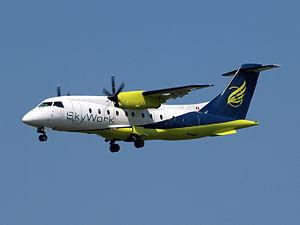
SkyWork Airlines était une compagnie aérienne suisse fondée en 1983 et basée à l'aéroport de Berne-Belp lors de sa disparition de 2018.